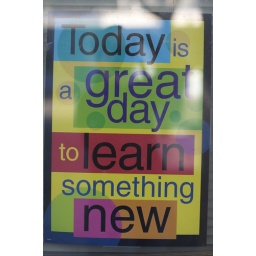
April 19, 2009 - a sign in the window of the elementary school next to my apartment complex.